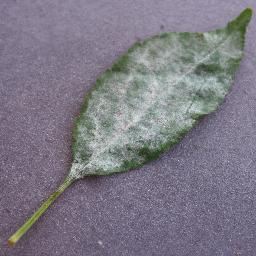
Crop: cherry
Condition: (including_sour)_powdery_mildew